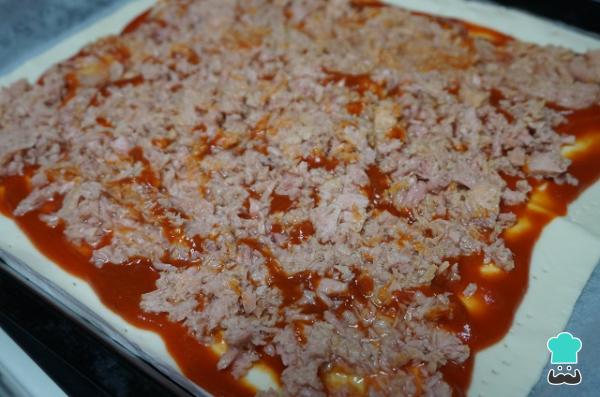
Encima del tomate pondremos el atún en lata escurrido bien repartido por todo.